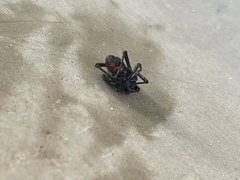
Species: Lactrodectus_hesperus